Lam Chun-sing

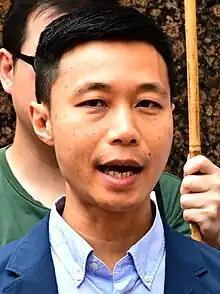
Lam in 2023

Lam Chun-sing (born 1981) is a Hong Kong trade unionist and politician who has been a member of the Legislative Council of Hong Kong from the Election Committee constituency since 2022, as a member of the Federation of Hong Kong and Kowloon Labour Unions. He was the chair of the Federation of Hong Kong and Kowloon Labour Unions and is a member of the pro-Beijing camp.